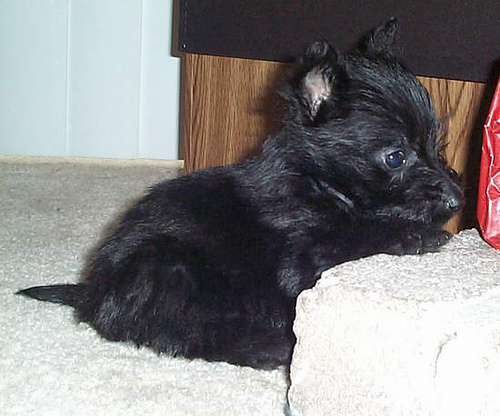
Animal: dog
Breed: scottish_terrier